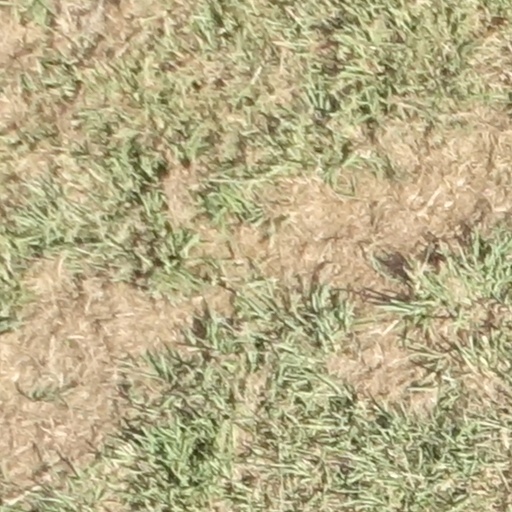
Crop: sorghum